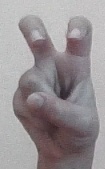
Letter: toot